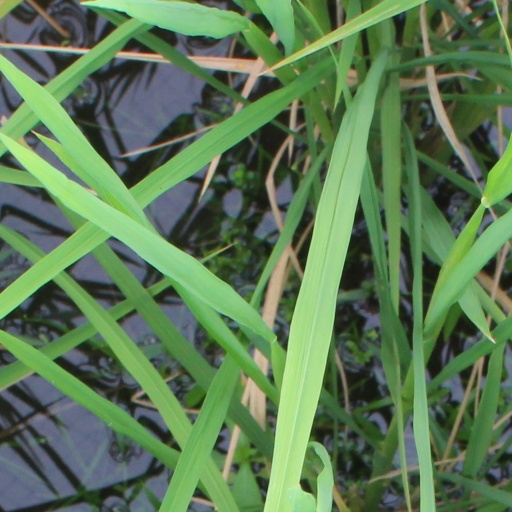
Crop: rice